Gaffes et gadgets

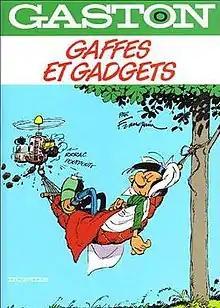
Cover of the Belgian edition

Gaffes et gadgets, written and drawn by Franquin, is an album in the original "Gaston Lagaffe" series, numbered 0. It is made up of strips and illustrations originally published in Spirou, and was published by Dupuis in 1985. It consists of 48 pages.